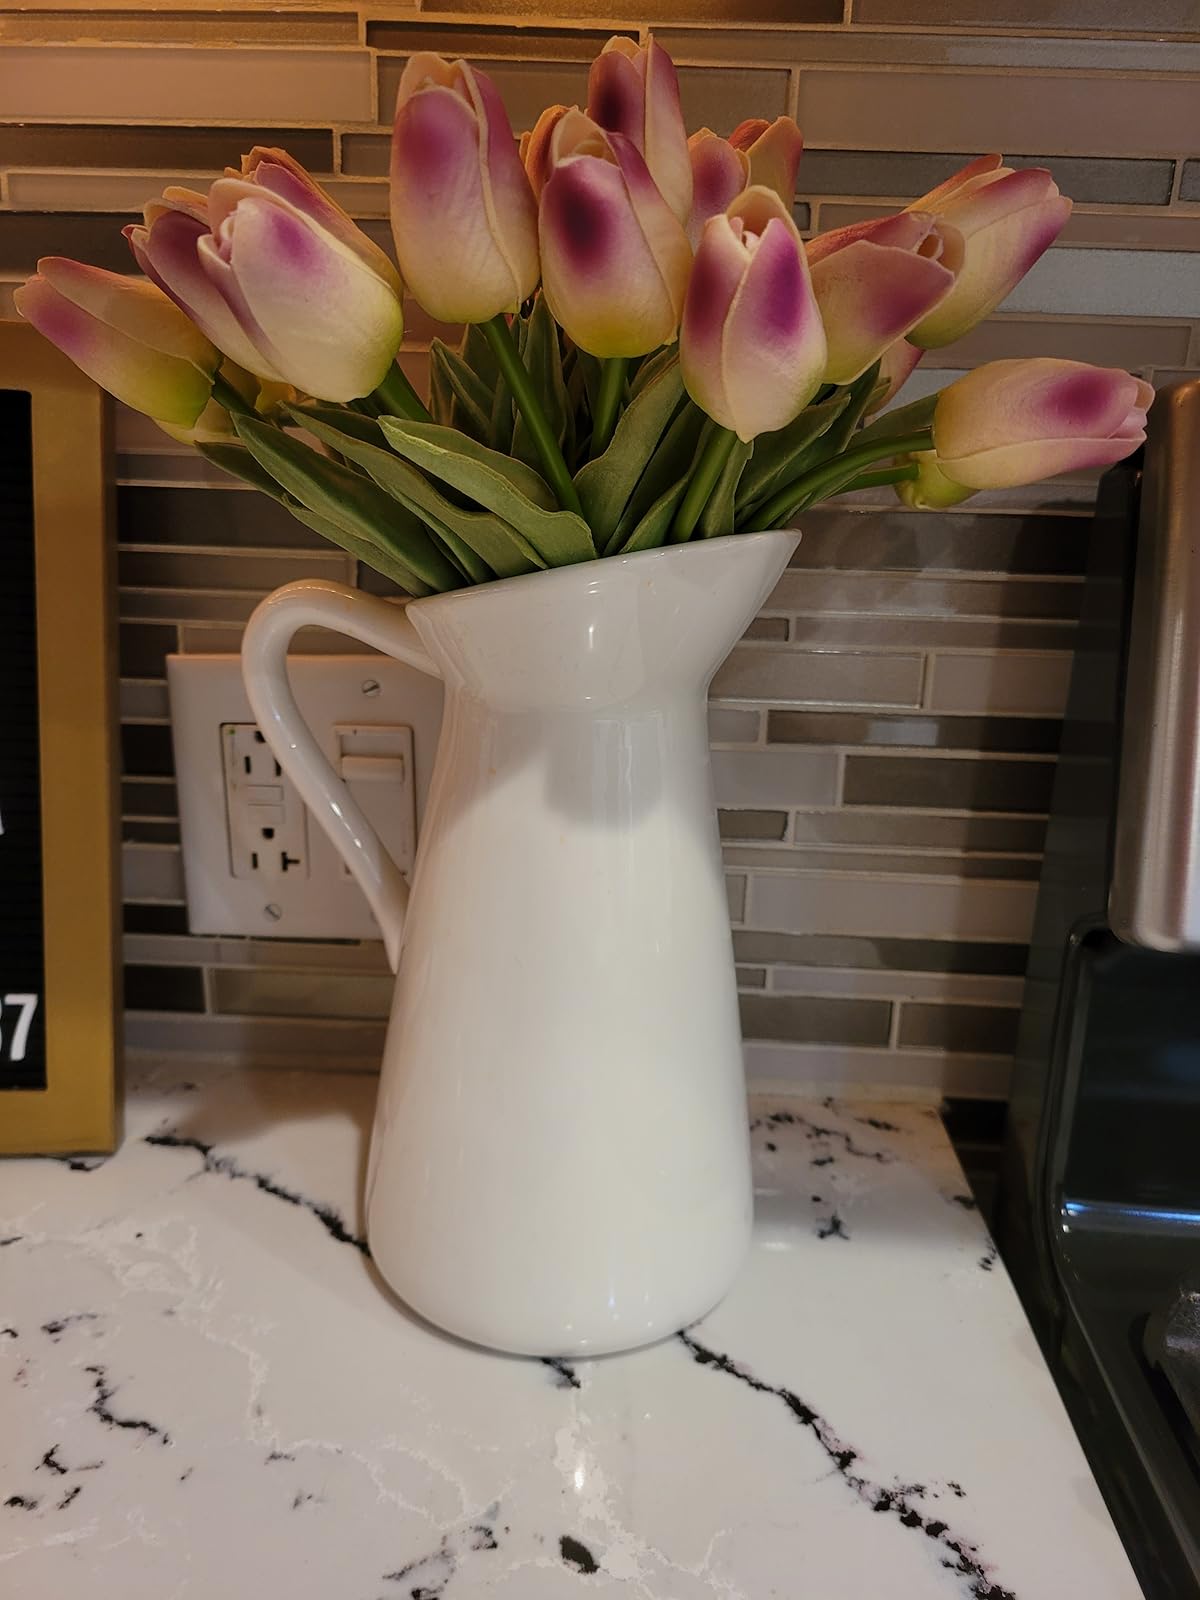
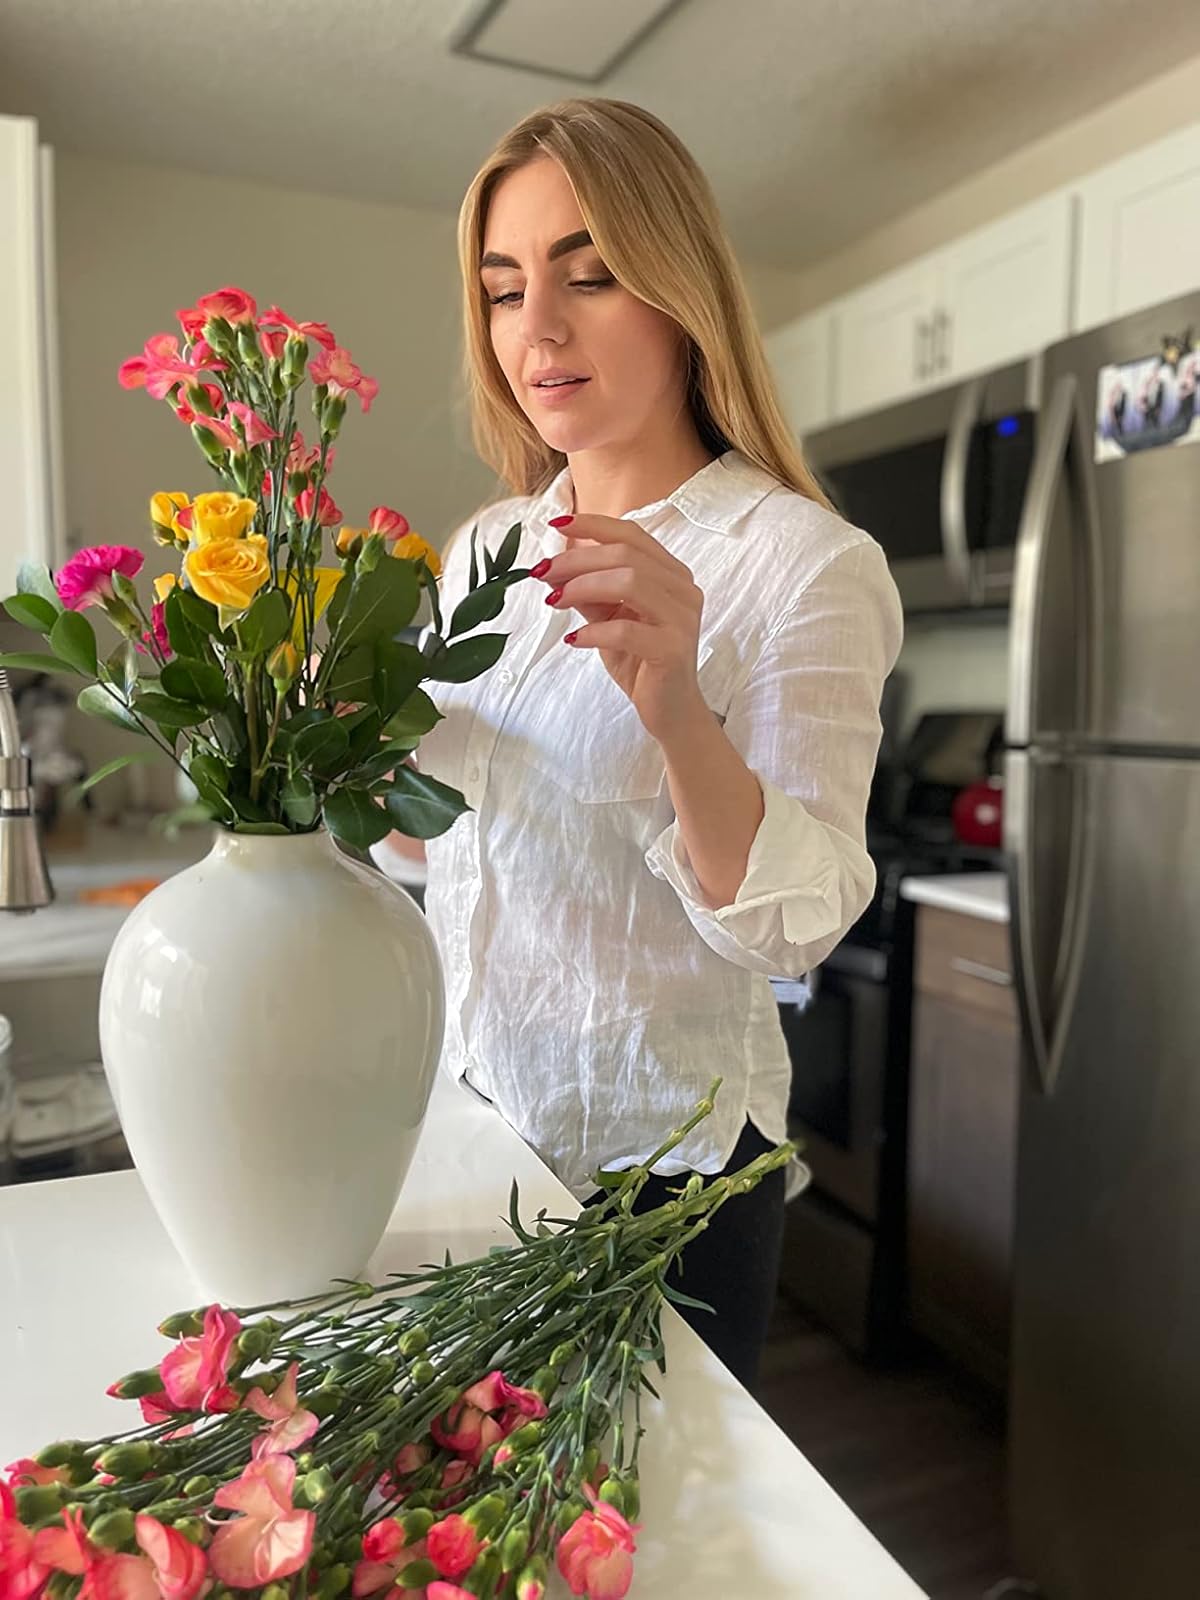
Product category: vase
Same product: no